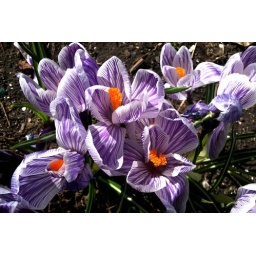
The little flowers coming up behind my building are obviously cheering for Kansas State in the Sweet Sixteen.